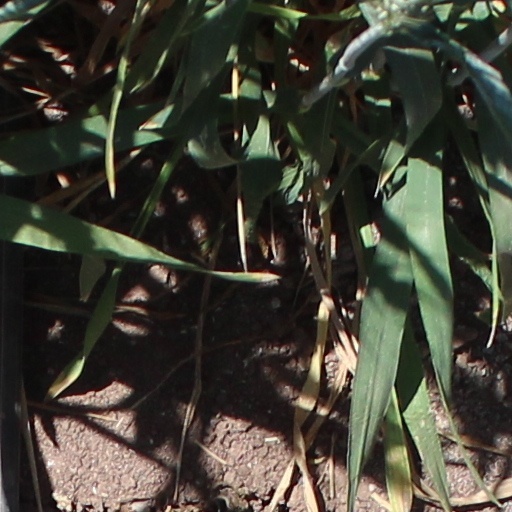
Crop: wheat